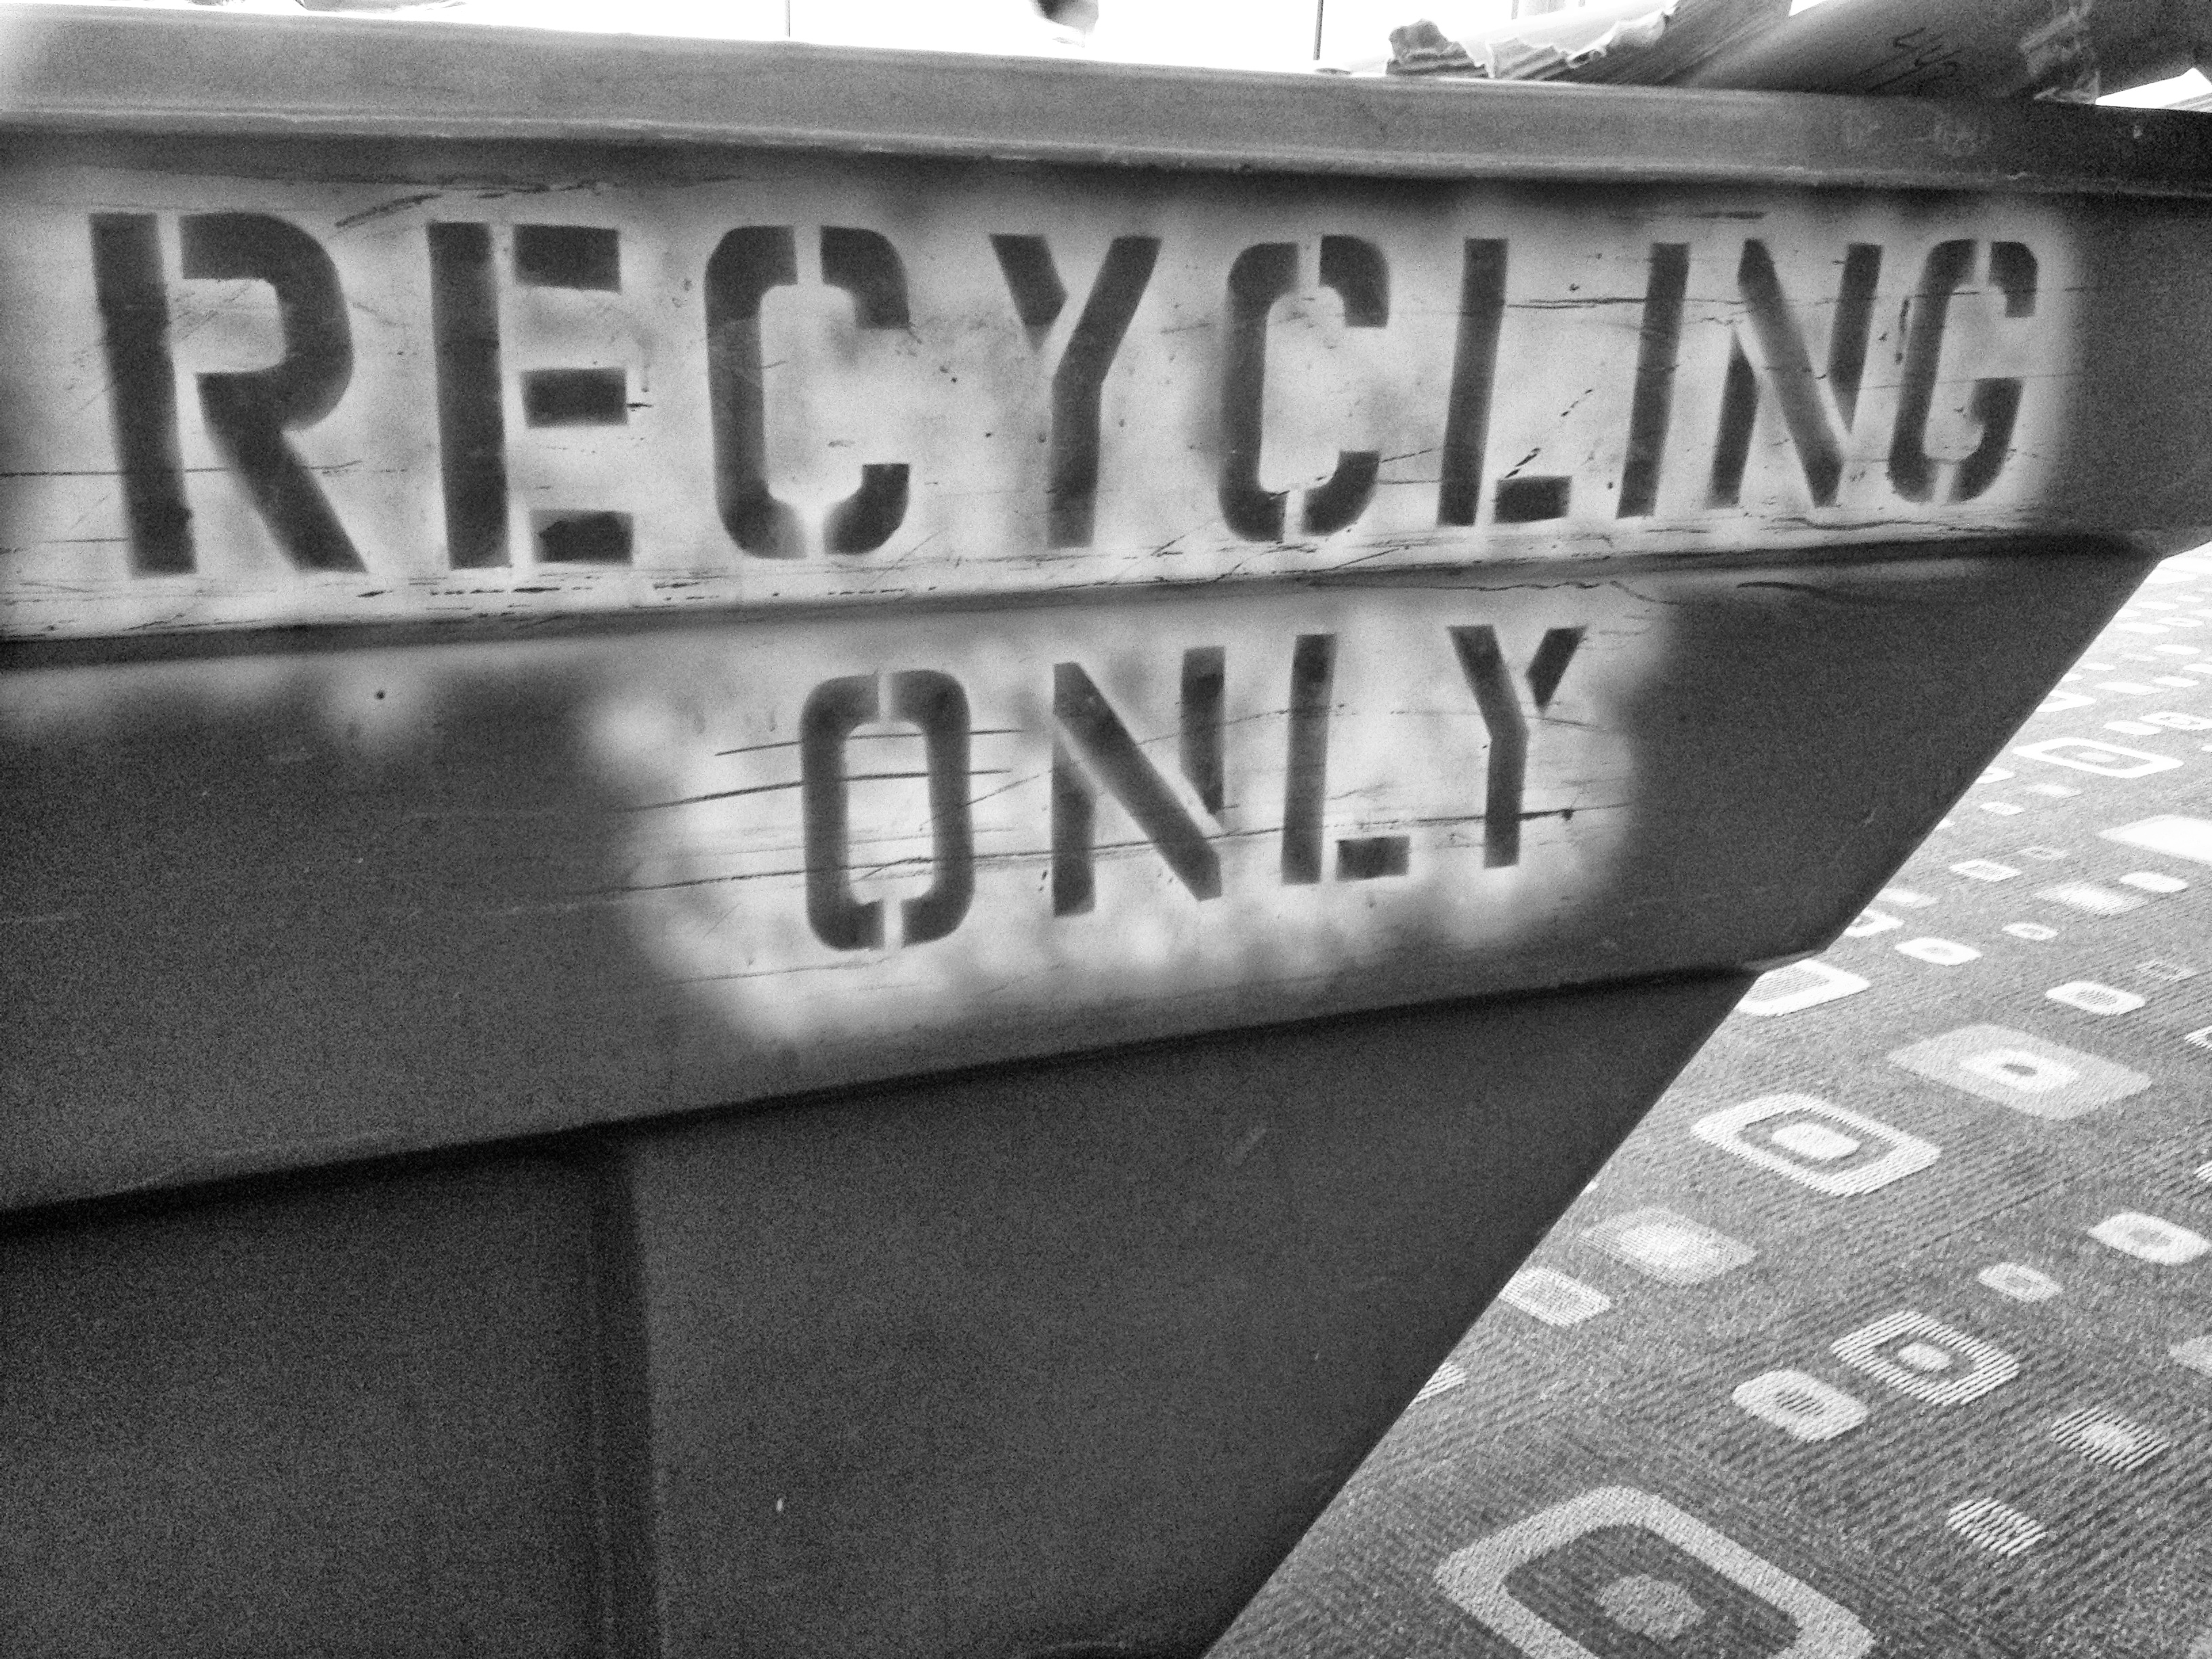
black and white, white, number, sign, street sign, black, monochrome, font, shape, recycling, 2012366, monochrome photography, automotive exterior, vehicle registration plate